Chris Chocola

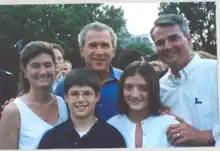
The Chocola Family with President George W. Bush

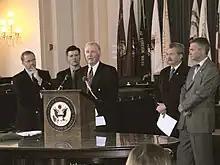
Chocola at a joint press conference with Dan Burton, Steve Buyer, Mike Sodrel, and John Hostettler in 2005

According to a profile by the "Associated Press", "Chocola is a strong supporter of President Bush". The two do differ on some positions, such as illegal immigration. Chocola has supported (against the President's position) the "tough enforcement first" House version of changes in immigration law, in opposition to the President's calls for a guest worker program.